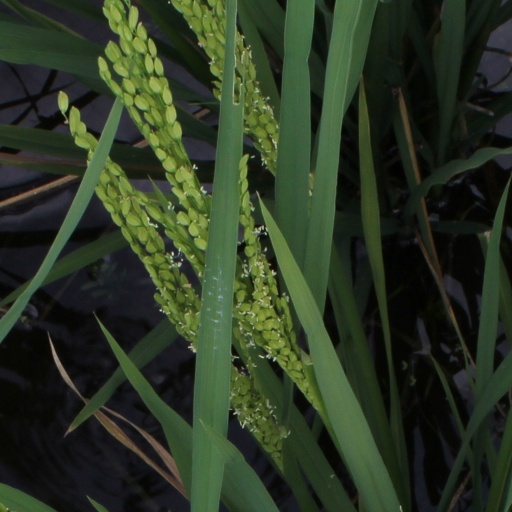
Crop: rice